Armenian Shooting Federation

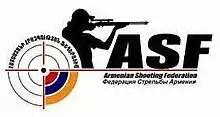
Armenian Shooting Federation logo

The Armenian Shooting Federation, also known as the Shooting Federation of Armenia, is the regulating body of shooting in Armenia, governed by the Armenian Olympic Committee. The headquarters of the federation is located in Yerevan.